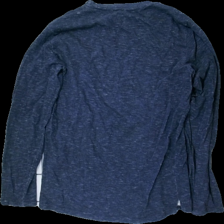
View: back
Type: Top
Category: Men
Brand: Not in the list
Brand text on label: Revolution
Colors: Blue
Material: 89% Cotton 11% Cont?
Cut: Regular
Size: XL
Season: All
Price range: 50-100
Recommended usage: Reuse
Description: blue top